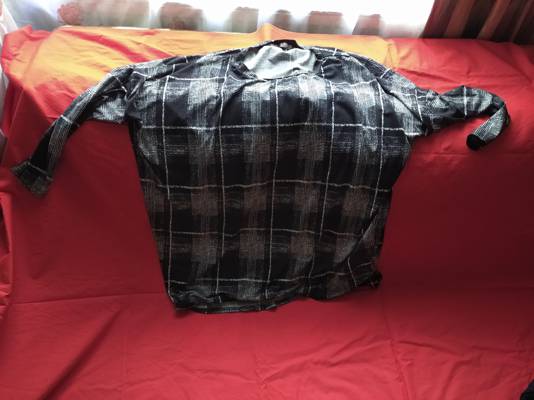
Waste category: clothes